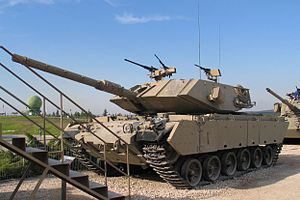
M60 Patton
Israelsk Modificeret M60-kampvogn (Magach 7). Bemærk at tillægspanseret på fronten ligner det, som kendes fra Leopard 2A5.
M60 MBT er en kampvogn produceret i USA. Der er bygget mere end 15.000 stk. af den i forskellige varianter og typer. Den blev færdigudviklet i 1959, og de første blev udleveret til hærenheder i 1960. Produktionen stoppede i 1983. Den var i mange år USA's hovedkampvogn, indtil den gradvist blev afløst af M1 Abrams. Den blev solgt til over 20 lande og er stadig i brug i eksempelvis Israel, Tyrkiet, og Ægypten. USA brugte den i rollen som MBT så sent som i Golfkrigen, 1991, hvor den stadig blev brugt af nogle enheder fra US Marine Corps. Brovognsudgaven af M60 er endnu i brug i USA.